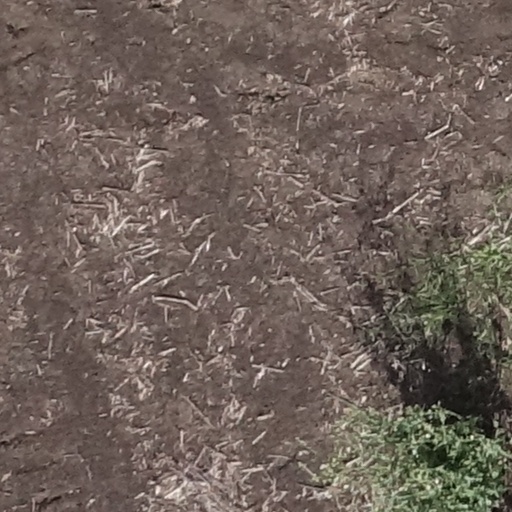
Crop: sorghum